Roman Catholic Diocese of Steubenville

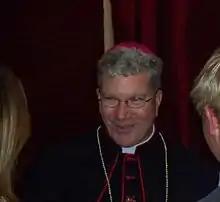
Bishop Monforton (2012)

Pope Pius XII erected the Diocese of Steubenville on October 21, 1944, from thirteen counties (Carroll, Jefferson, Harrison, Guernsey, Belmont, Noble, Monroe, Morgan, Washington, Athens, Meigs, Gallia, and Lawrence) previously part of the Diocese of Columbus. The pope appointed Reverend Anthony Mussio of Cincinnati as the first bishop of Steubenville.